Fort Macon State Park

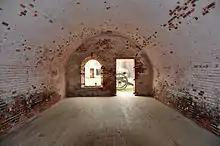
Fort Macon view of casemate looking into the central courtyard.

In modern times, the danger of naval attack along the North Carolina coast seems remote, but during the 18th and 19th centuries the region around Beaufort was highly vulnerable to attack.